Adam Maitland

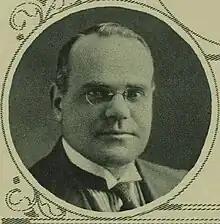
Sir Adam Maitland c.1928

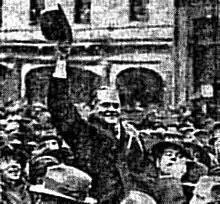
Adam Maitland winning the 1928 election

Sir Adam Maitland (25 May 1885 – 5 October 1949) was a British Conservative Party politician who served as the member of parliament (MP) for Faversham in Kent. He entered Parliament as a result of the 25 January 1928 Faversham by-election, and held his seat until 1945. An accountant by profession, he was a Fellow of the Society of Accountants and Auditors. He received a knighthood in 1936, had been a director of the "Pall Mall Gazette and Globe", and a director of the London board of the Royal Exchange Assurance.